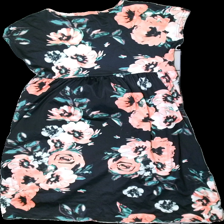
View: back
Type: Dress
Category: Ladies
Brand: Missing
Colors: Black, Pink, Green
Material: 100% polyester
Pattern: Floral print
Cut: Regular
Size: L
Season: All
Smell: Major
Damage location: middle right
Damage 2 location: bottom left
Price range: <50
Recommended usage: Export
Description: blommig klänning med några lösa trådar, luktar rök
Comment: luktar rök